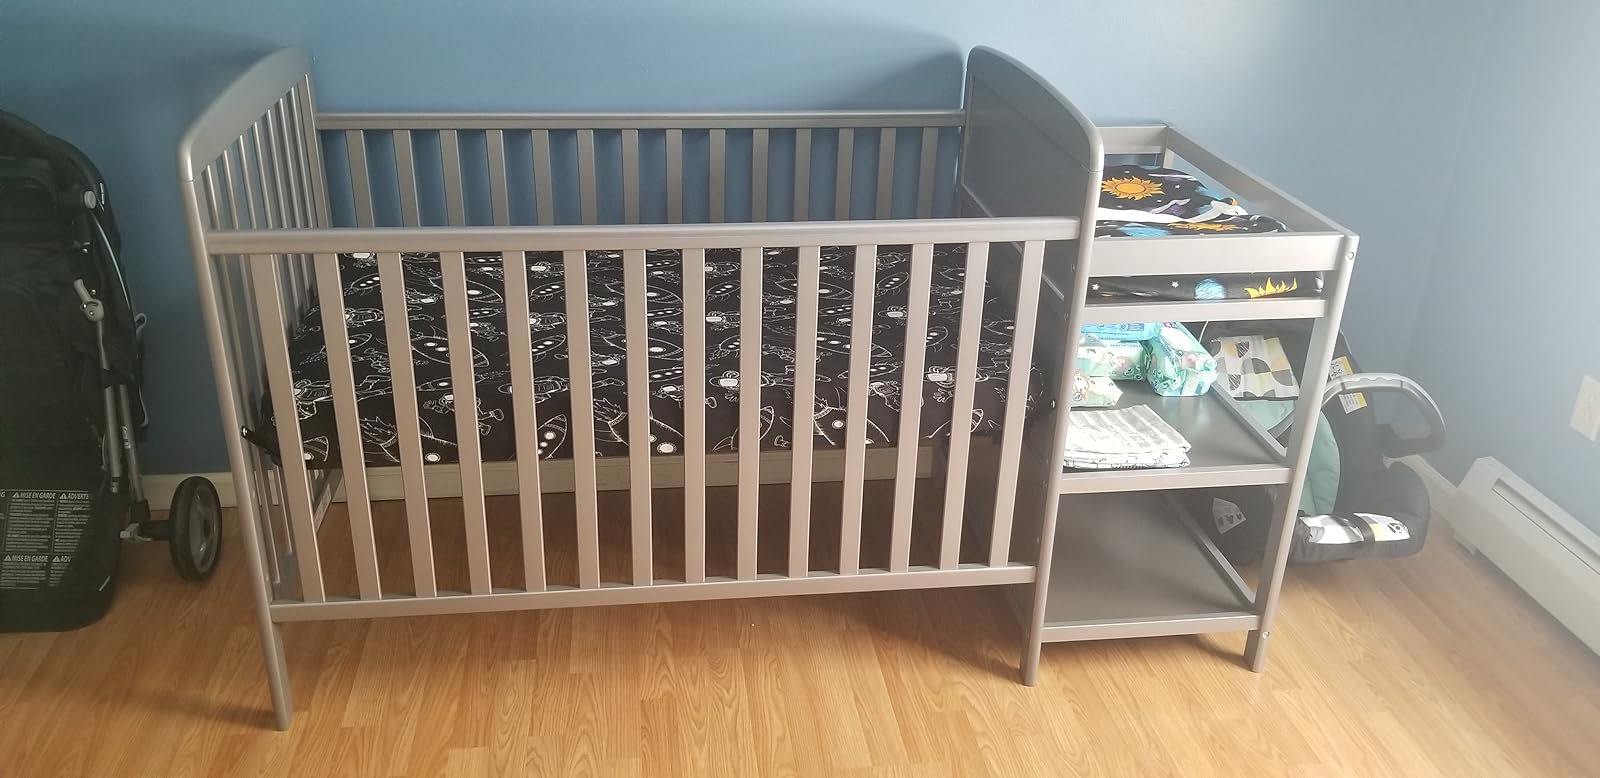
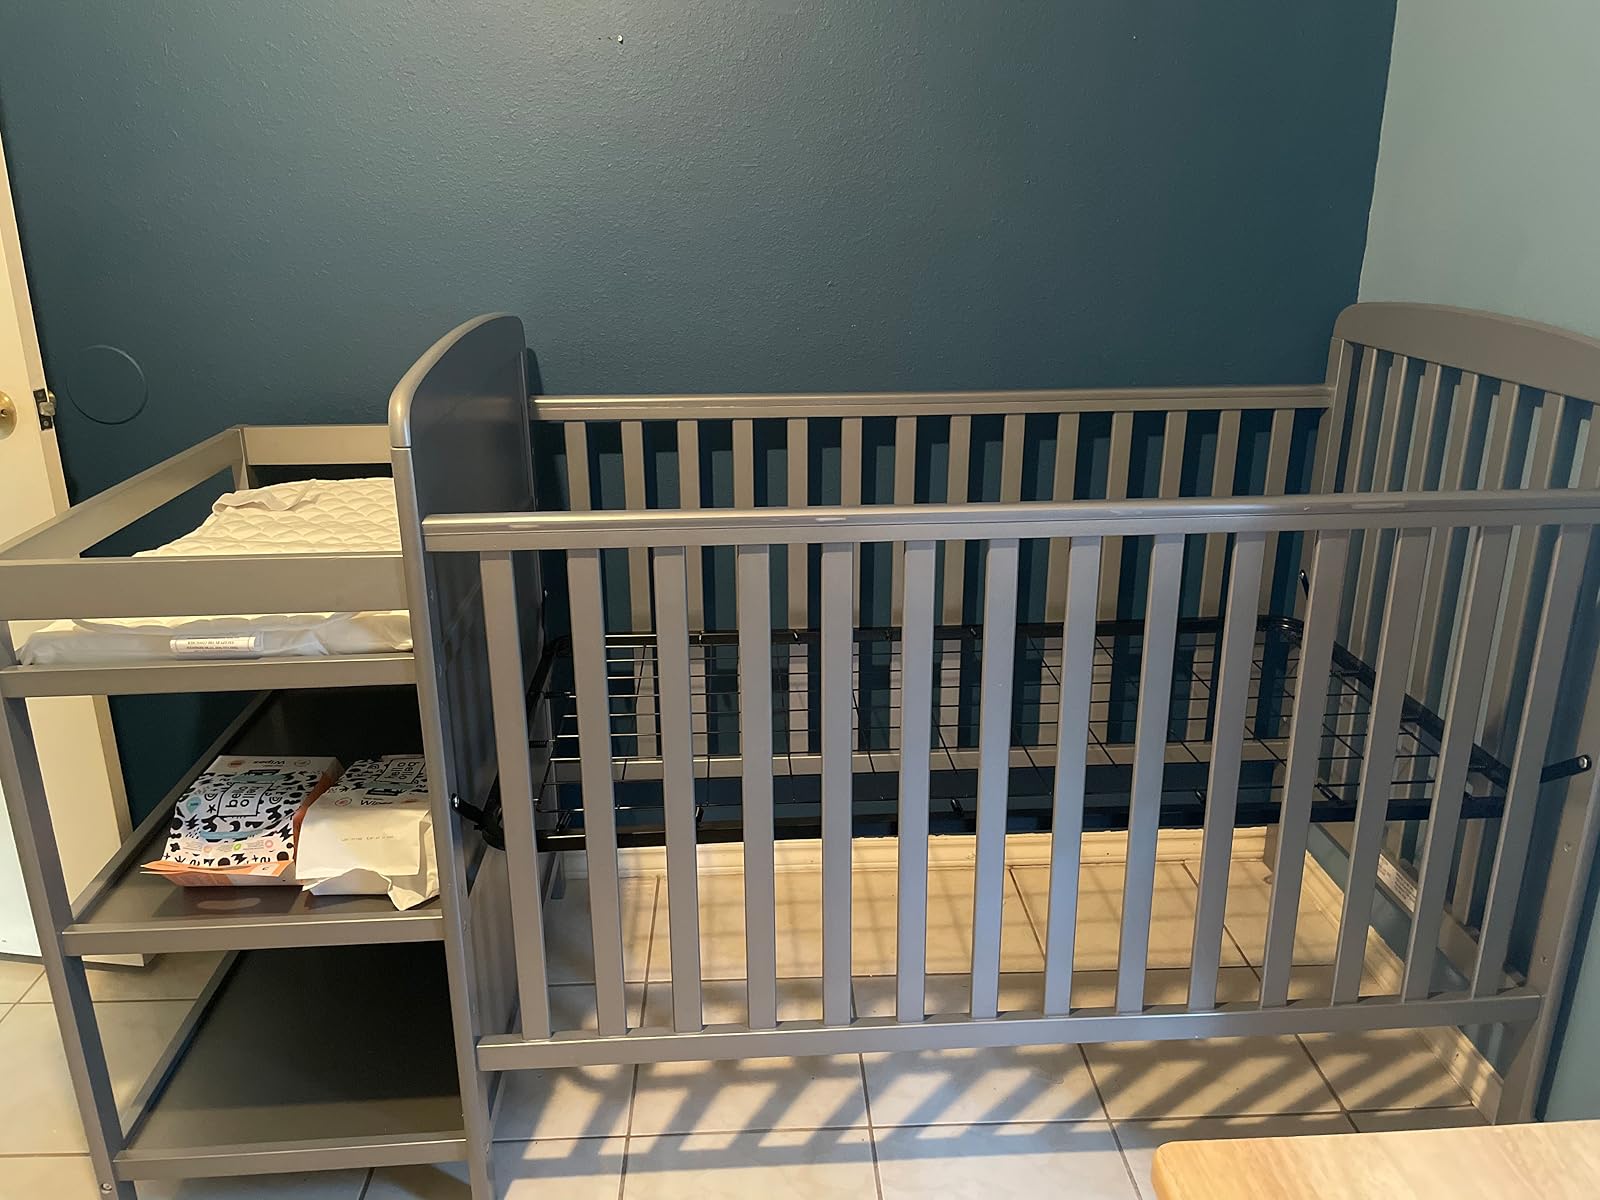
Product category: products_crib
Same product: yes